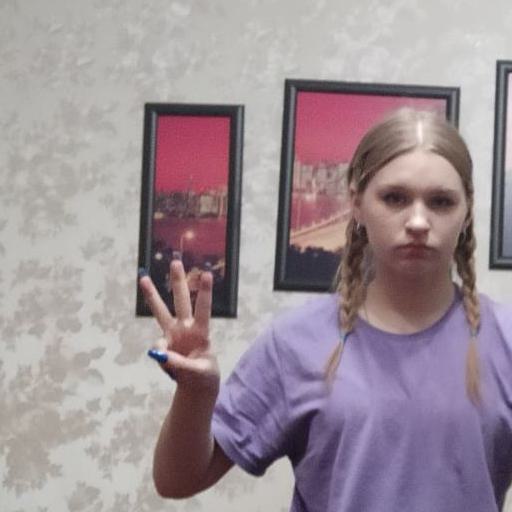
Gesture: three